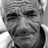
Emotion: neutral